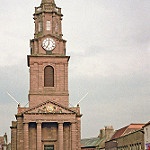
Label: buildings